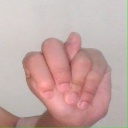
अक्षर: न